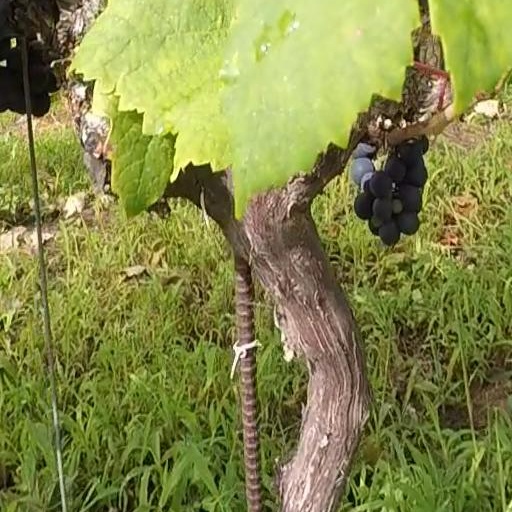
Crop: grape